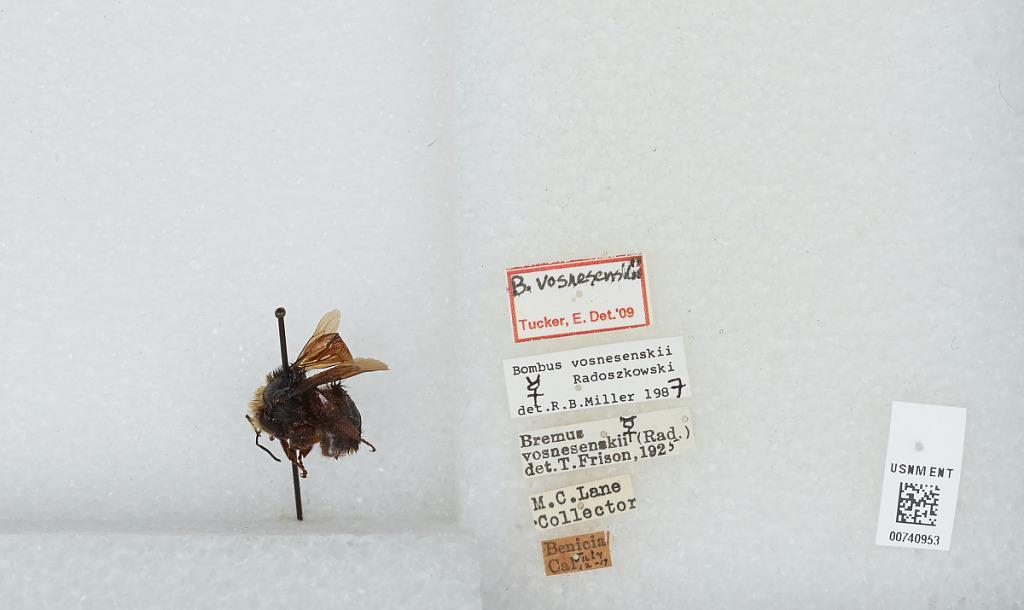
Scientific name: Bombus (Pyrobombus) vosnesenskii Radoszkowski
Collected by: M. Lane
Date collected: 1919-7-12
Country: United States
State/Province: California
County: Solano
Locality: Benicia
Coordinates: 38.0633, -122.156
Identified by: Tucker, E.